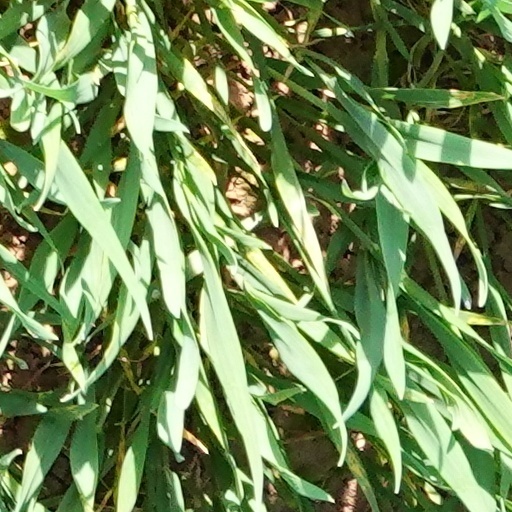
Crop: wheat